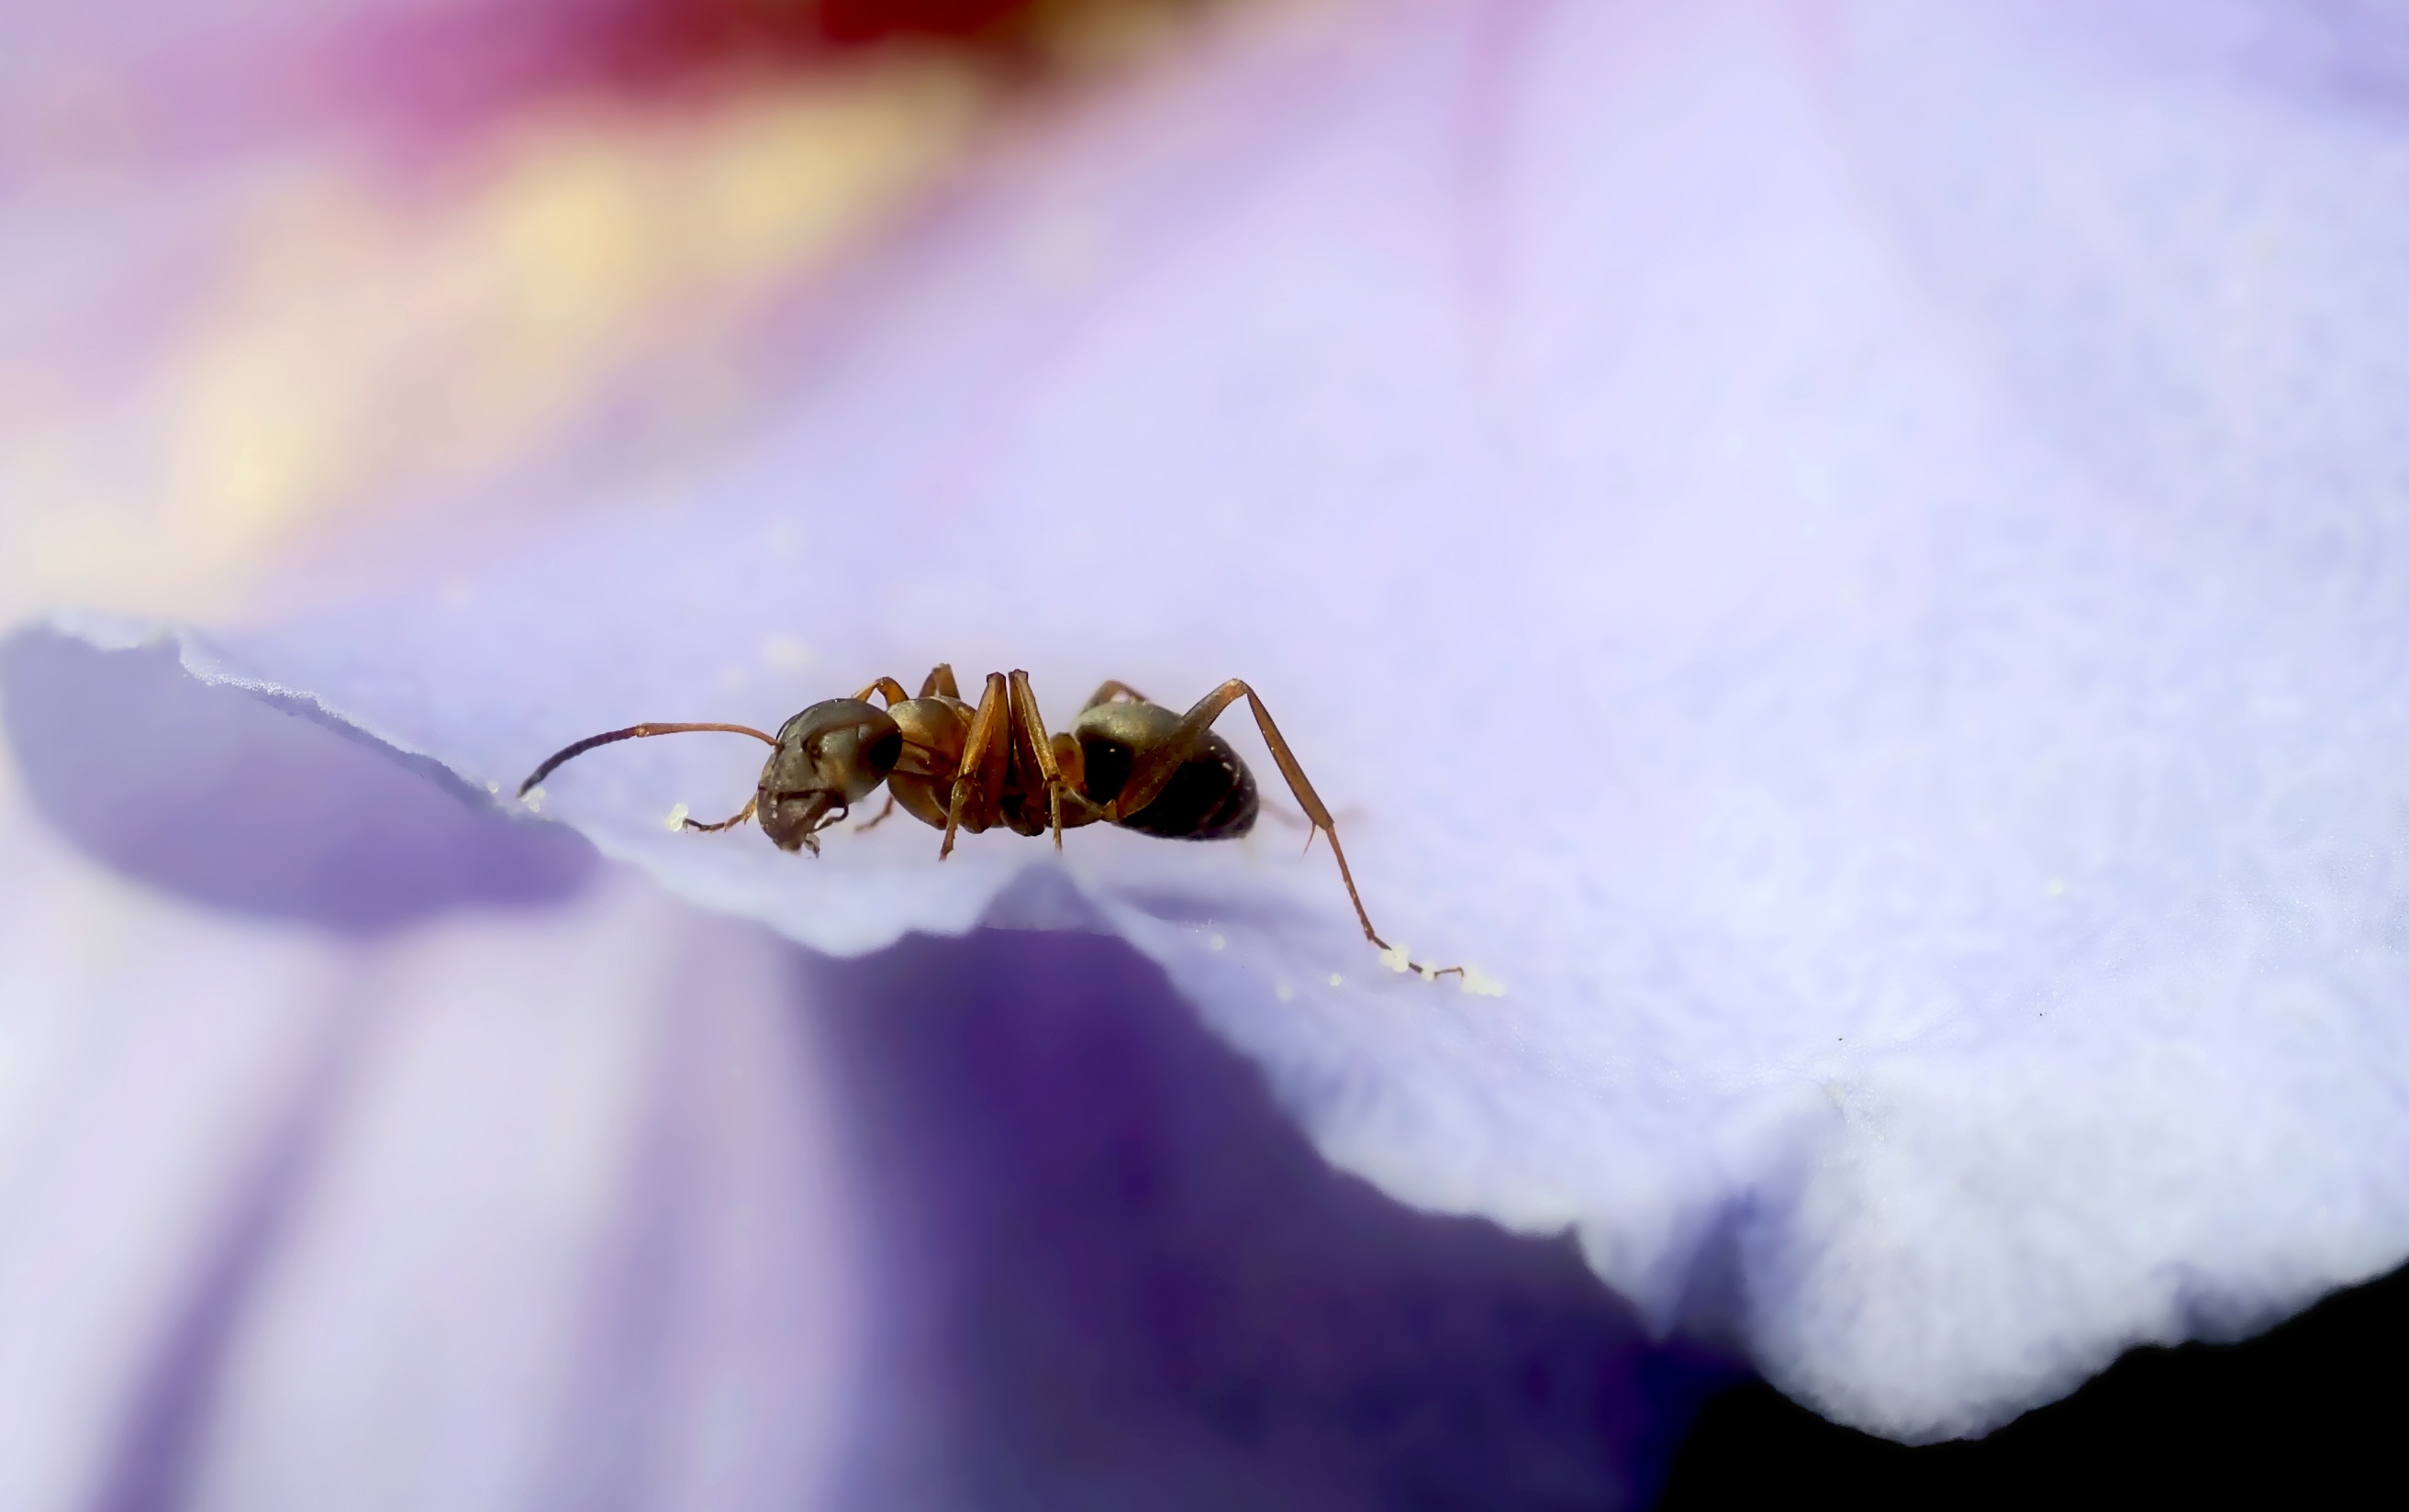
nature, blossom, photography, flower, petal, live, pollen, insect, fauna, invertebrate, close up, bee, pest, nectar, macro photography, arthropod, honey bee, membrane winged insect